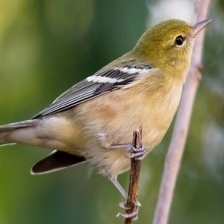
Species: BAY-BREASTED WARBLER
Scientific name: SETOPHAGA CASTANEA